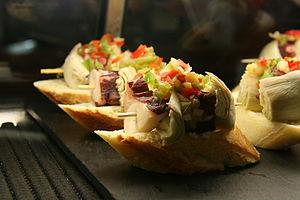
Le tourisme dans la Communauté autonome basque a vu 1 991 790 voyageur en 2009 selon les informations de l'Eustat.